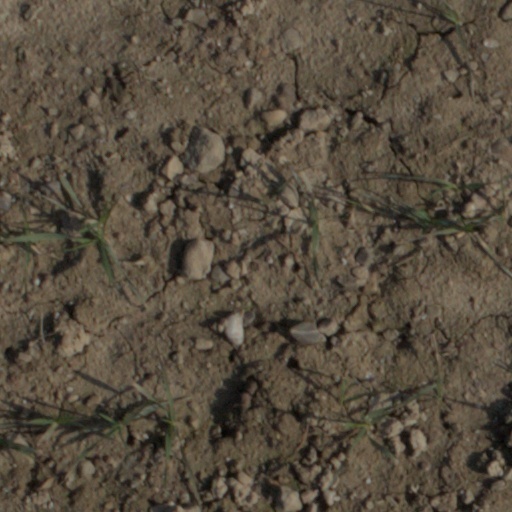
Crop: wheat